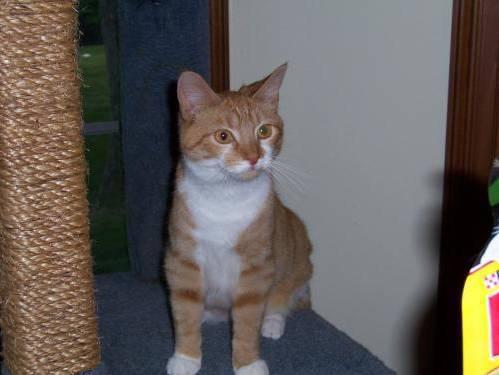
cat